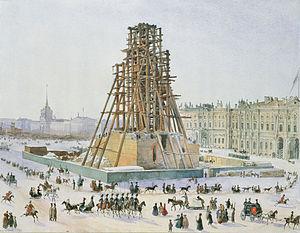
La colonne d'Alexandre est le point central de la place du Palais à Saint-Pétersbourg. Elle a été érigée pour commémorer la victoire des troupes russes sur Napoléon. La colonne d'Alexandre est intéressante de par son architecture et sa conception.
Grigori Grigorievitch Gagarine, né le 29 avril 1810 à Saint-Pétersbourg et mort le 30 janvier 1893 à Châtellerault en France, est un prince russe officier, diplomate, mécène, peintre et Oberhofmeister à la Cour de Sa Majesté Impériale.